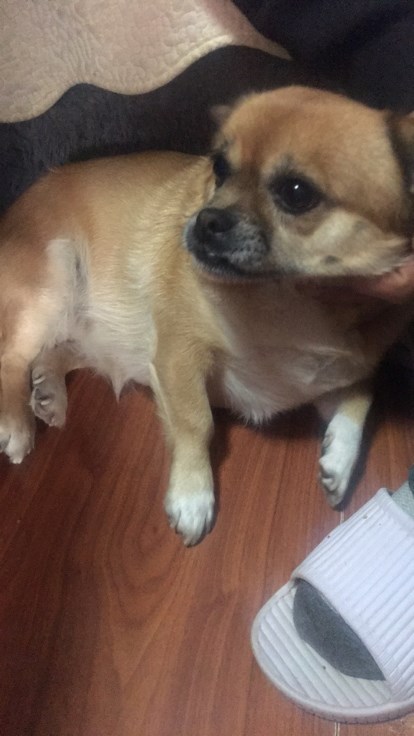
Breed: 2909-n000116-Cardigan